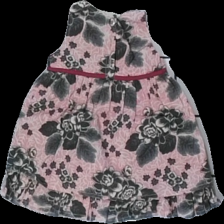
View: back
Type: Dress
Category: Children
Brand: Noa Noa Mellan
Colors: Pink, Grey, Beige, Multicolor
Material: 69% cotton, 31% viscose
Pattern: Floral print
Cut: C-collar
Size: 56
Season: Summer
Price range: 50-100
Recommended usage: Reuse
Comment: Mellan is not supposed to be in the name